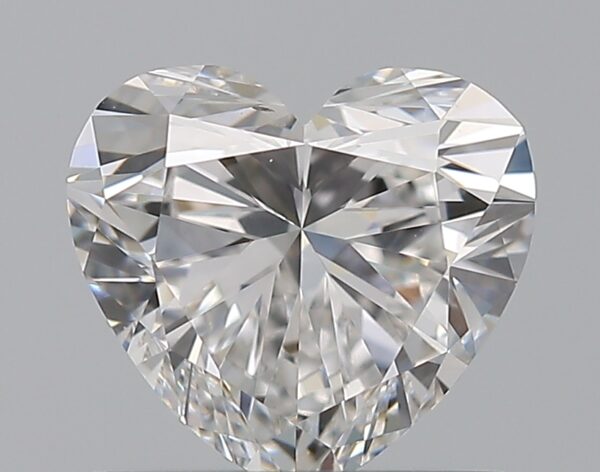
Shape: heart
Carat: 0.8
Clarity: VS2
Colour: E
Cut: EX
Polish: EX
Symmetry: VG
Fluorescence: M
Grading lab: GIA
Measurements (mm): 5.76 x 6.33 x 3.61